Royal Queen's County Rifle Militia

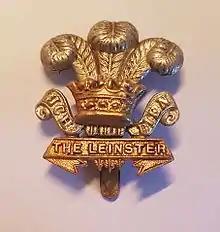
Prince of Wales's Leinster Regiment cap badge.

The Childers Reforms took Cardwell's reforms further, with the linked battalions forming single regiments. From 1 July 1881 the 100th and 109th Regiments became the 1st and 2nd Battalions of the Prince of Wales's Leinster Regiment (Royal Canadians), and three of the militia battalions followed in numerical sequence. The Queen's County Militia became the 4th (Queen's County Militia) Battalion, the King's County became the 3rd Bn and the Royal Meath the 5th Bn (the Longford Rifles and Westmeath joined the Rifle Brigade).